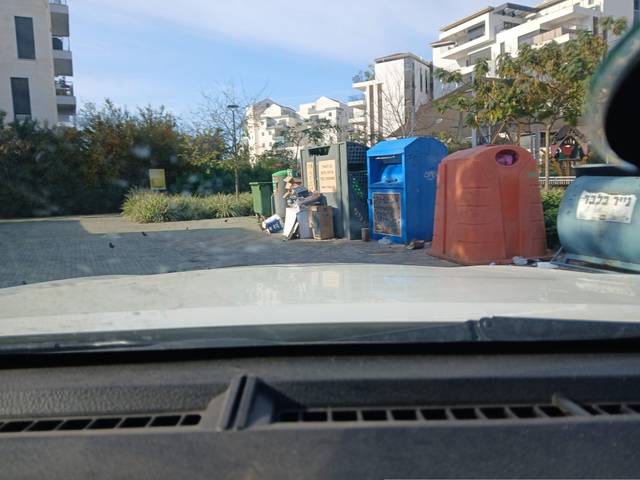
Region: Israel
Coordinates: 32.195, 34.866